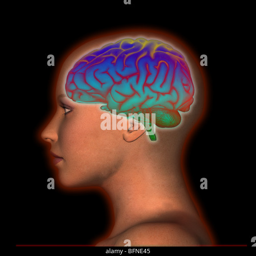
illustration of the human brain shown in lateral view superimposed on a female head